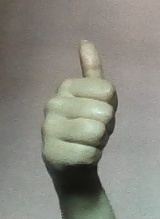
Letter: aleff